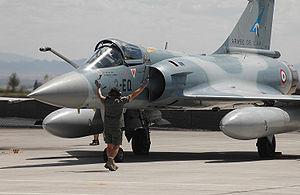
Le groupe de chasse 1/2 Cigognes est une unité de combat de l'Armée de l'air française. Longtemps installée sur la base aérienne 102 Dijon-Longvic, elle rejoint la BA 116 à l'été 2011. Elle est actuellement équipée de chasseurs Mirage 2000-5F. Ses avions portent les codes 2-EA à 2-EZ.
Le Mirage 2000 est un avion de chasse conçu par la société française Dassault Aviation à la fin des années 1970. Bien que la formule à aile delta fasse penser au Mirage III des années 1960 et que le Mirage 2000 soit de taille comparable, il s'agit en fait d'un avion entièrement nouveau, avec une surface alaire plus importante, naturellement instable pour améliorer sa manœuvrabilité et équipé de commandes de vol électriques. Mis en service en 1984, le Mirage 2000 est principalement utilisé par l'Armée de l'air française qui en a reçu 315 exemplaires, tandis que 286 autres ont été exportés vers huit pays différents.
Le TERPROM est un système avertisseur de proximité du sol d'origine militaire, employé sur les aéronefs et les missiles.
L'Armée de l'air et de l'espace est l’une des quatre composantes des Forces armées de la République française ; les autres composantes militaires étant l’Armée de terre, la Marine nationale et la Gendarmerie nationale. Au 1ᵉʳ juillet 2019, 40 800 militaires et 5 200 civils servent dans ses rangs. Elle totalise 170 000 heures de vol par an. Son budget annuel est de 7,5 milliards d’euros en 2020, soit 20 % du budget du ministère des Armées.